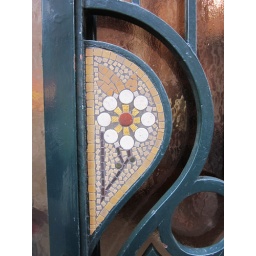
Mosaic flower inset in door decoration